Anil Kapoor

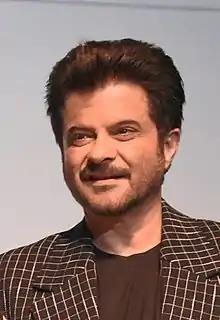
Kapoor in 2018

Anil Surinder Kapoor (born 24 December 1956) is an Indian actor and producer who works primarily in Hindi films, in addition to Indian television and international films. In a career spanning over 40 years as an actor and since 2005 as a producer, Kapoor has appeared in more than 100 films. He has received several accolades, including two National Film Awards and seven Filmfare Awards.